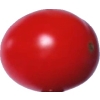
Label: tomato_cherry_red